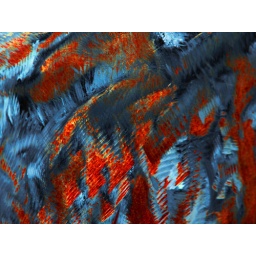
a car door i saw in a parking lot.